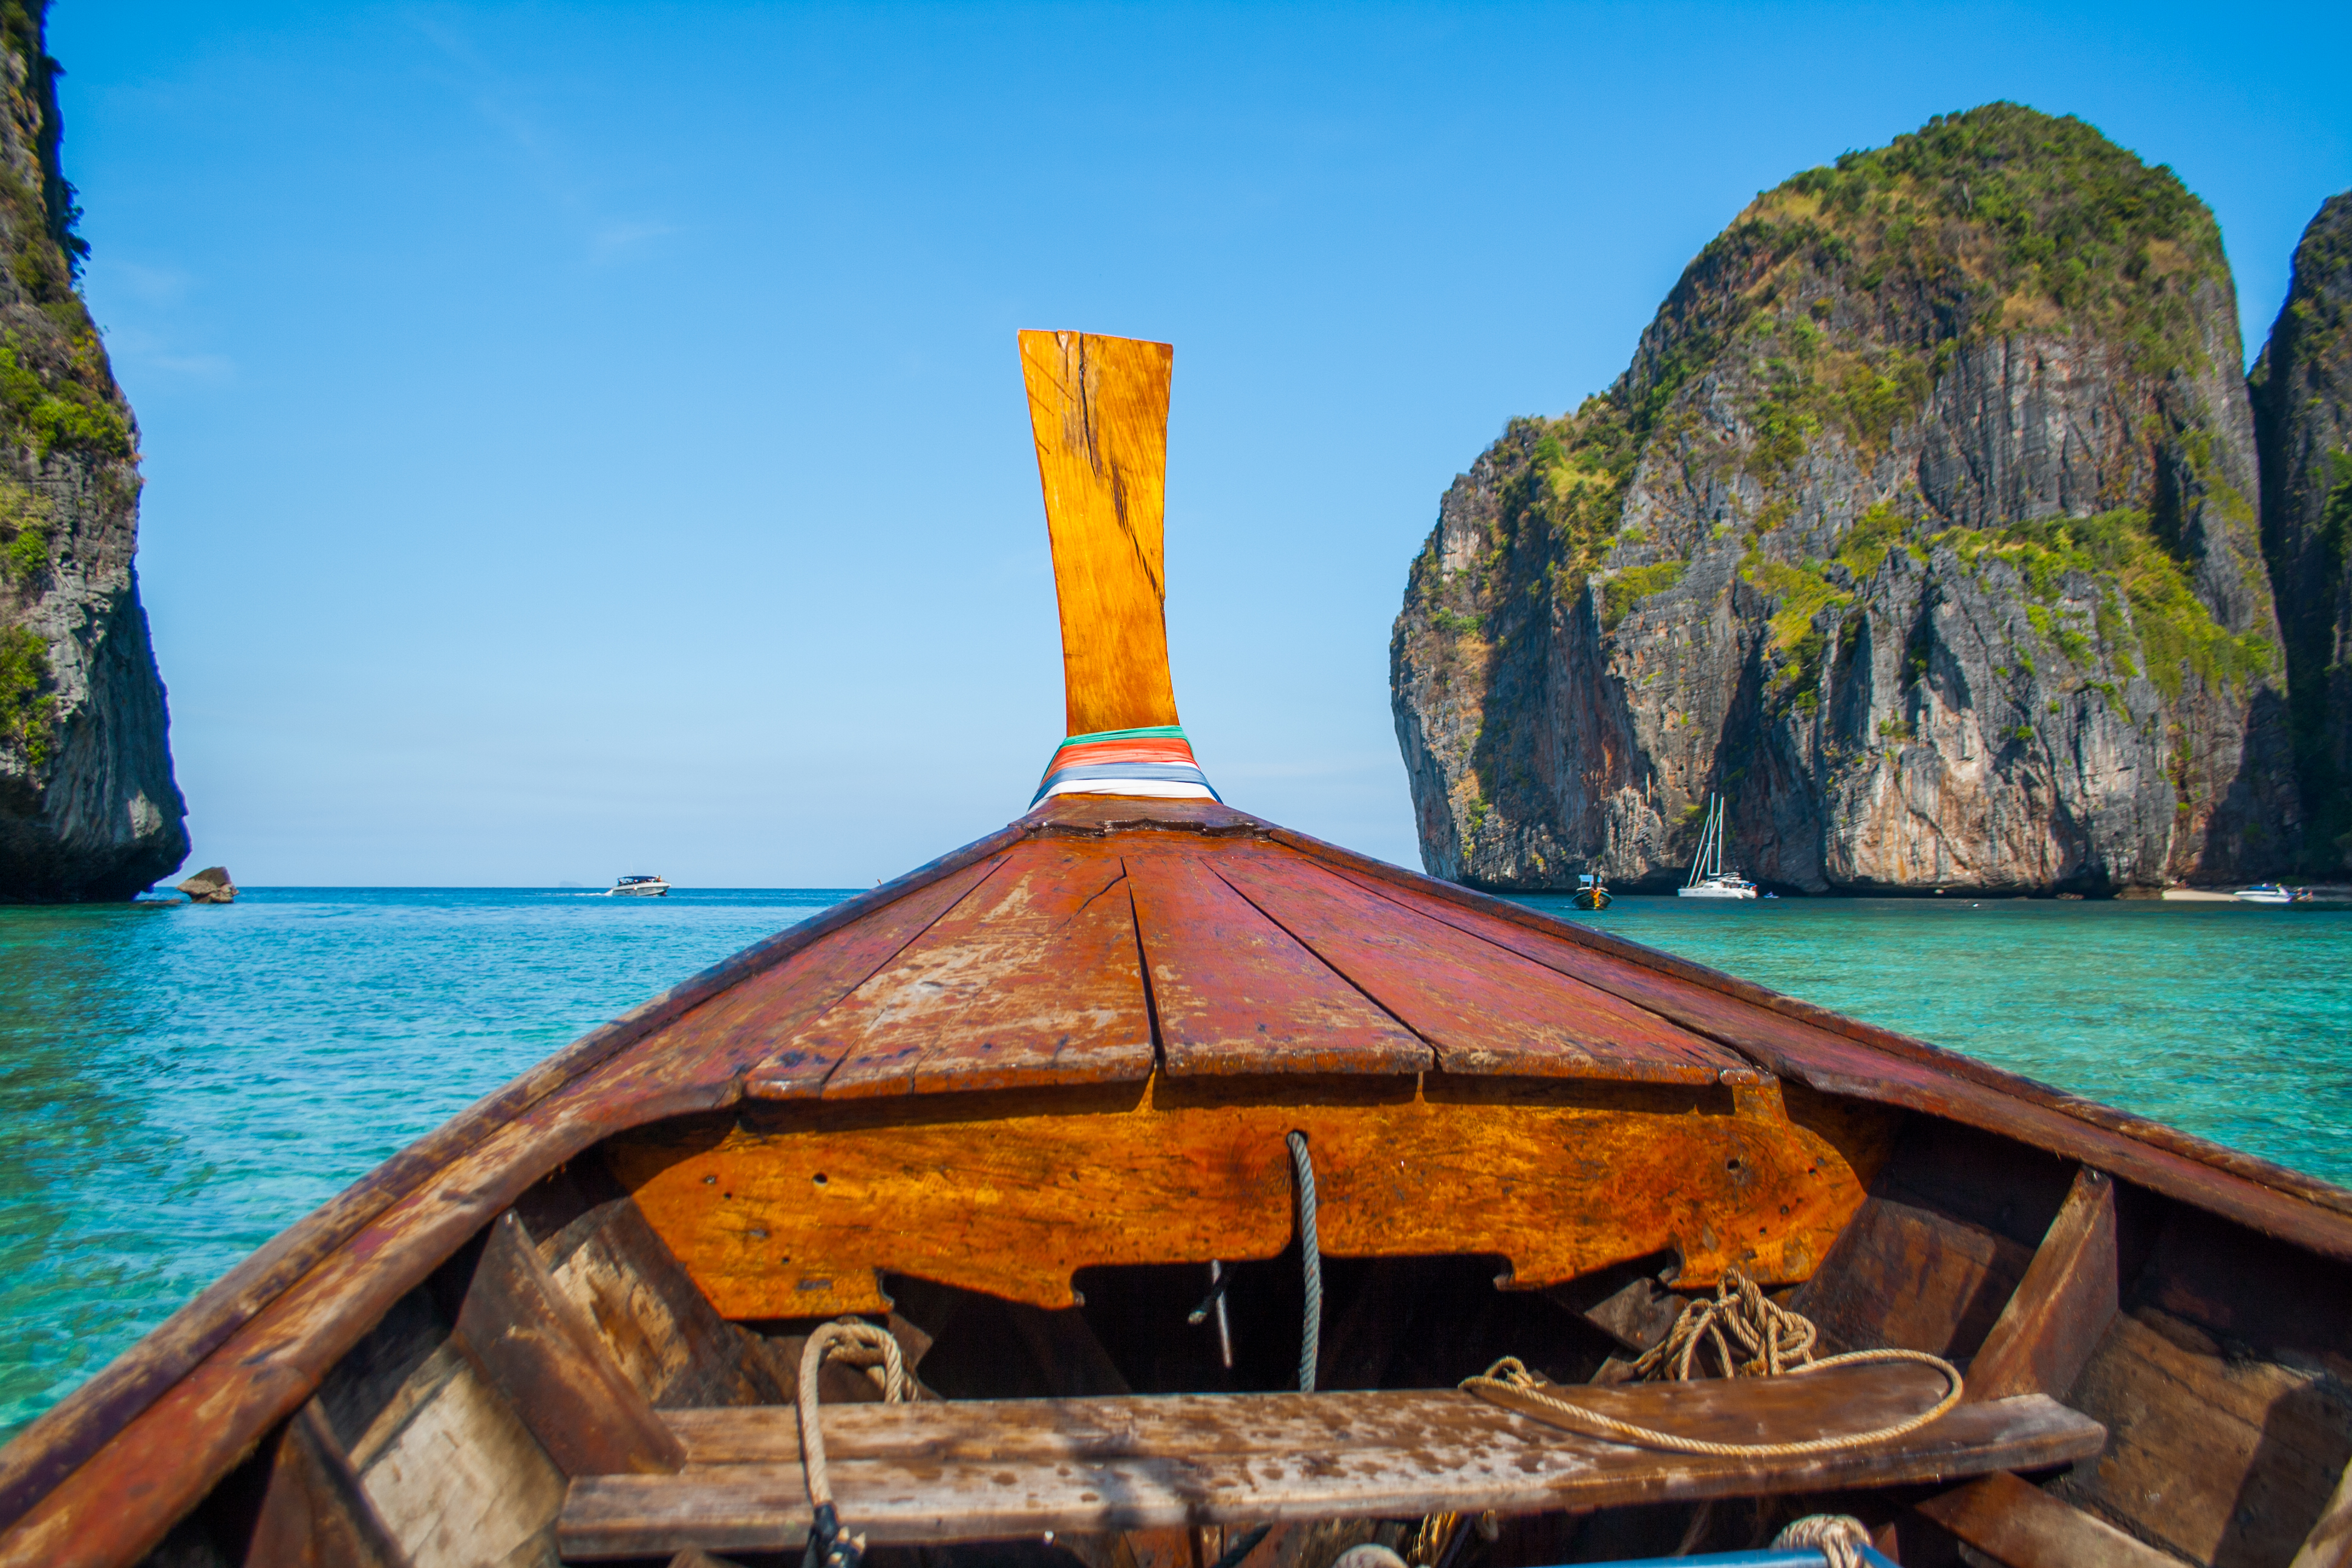
sea, water, ocean, sky, boat, vacation, travel, hut, vehicle, bay, rock formation, tourism, rocks, public domain images